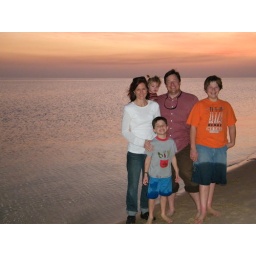
You gotta love being able to go to the beach and play in the water in the middle of the winter.